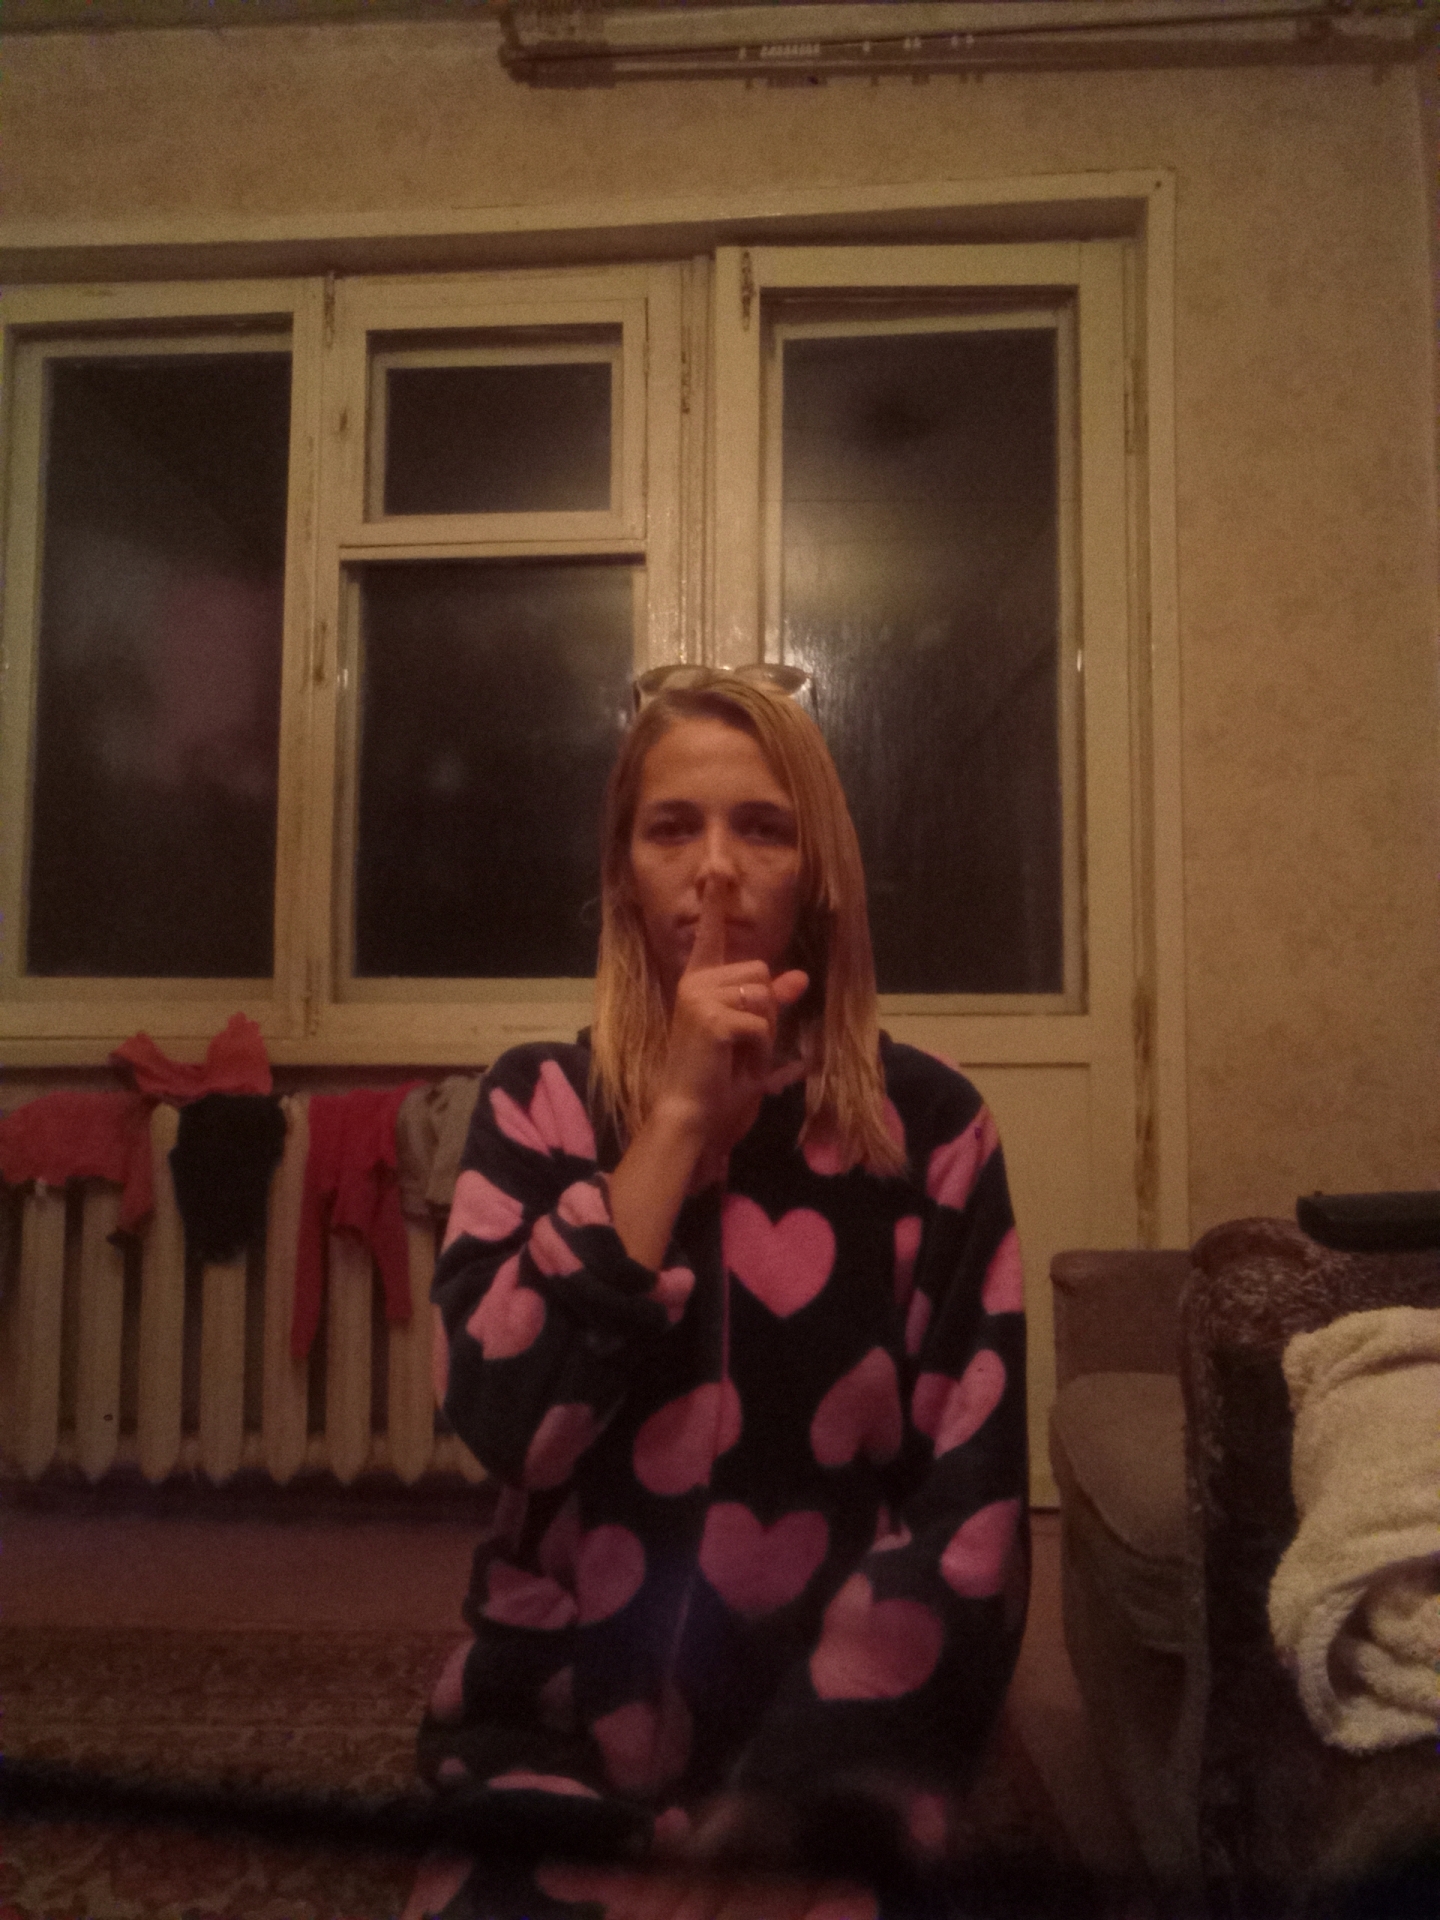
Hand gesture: mute